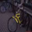
Label: bicycle